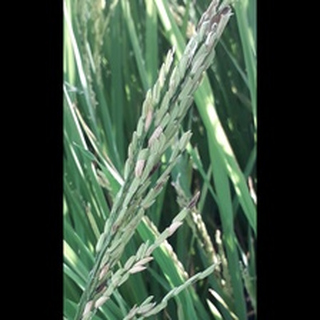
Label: diseased_rice